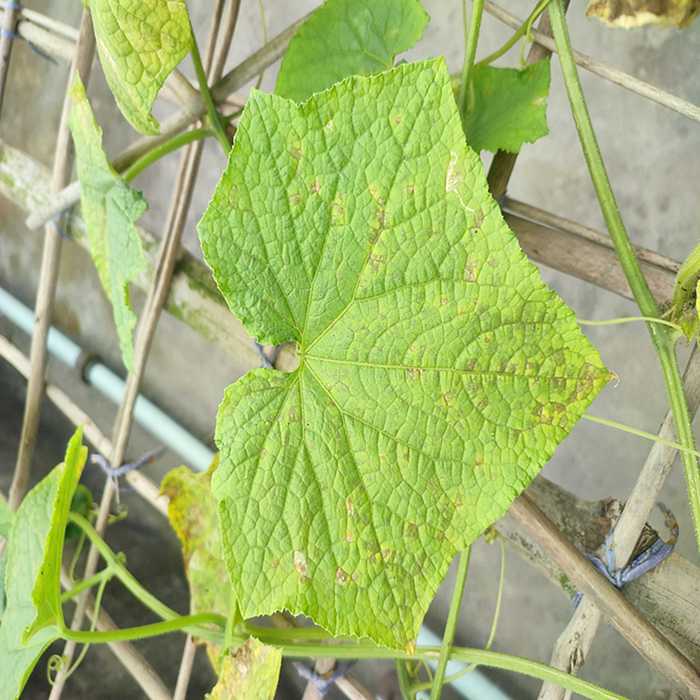
Plant: Cucumber
Label: Downy mildew